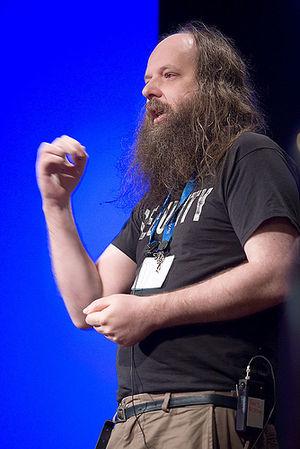
Alan Cox est un programmeur britannique qui a joué un rôle clef dans le développement du noyau Linux, depuis ses débuts en 1991. Il a maintenu la branche 2.2 du noyau Linux et a continué d’être fortement impliqué dans le développement du noyau Linux jusqu’en janvier 2013 ou il annonce prendre de la distance avec Linux pour des raisons familiales. En octobre 2014 il fonde le projet Fuzix OS. Il vit à Swansea, au Pays de Galles, où il a vécu avec sa femme Telsa Gwynne, décédée en 2015. Il obtient une licence en informatique de l'université de Swansea en 1991 et un MBA de la même université en 2005.
Juin : en Chine, découverte du site de Mancheng avec, entre autres, deux linceuls de jade cousus d’or destinés aux dépouilles du prince de la dynastie Han Liu Sheng et de son épouse Dou Wan.